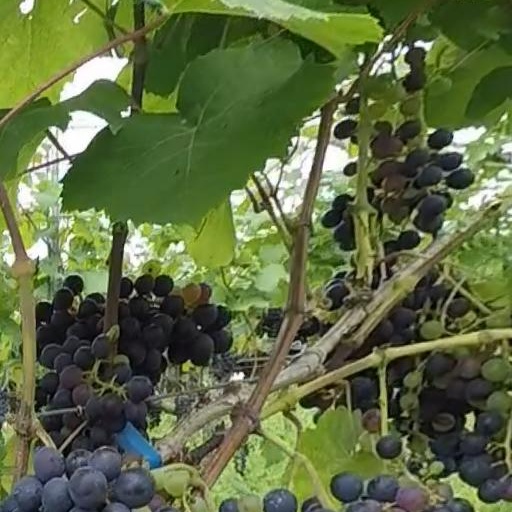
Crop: grape